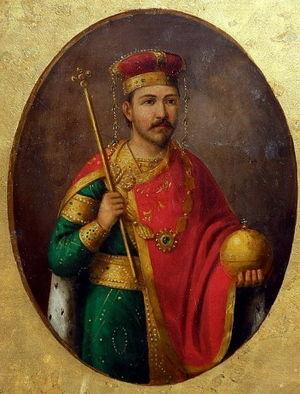
Ivan Asen II, né vers 1190-1195, fut un souverain bulgare qui régna de 1218 à 1241 sur l'Empire bulgare, s'étendant sur ce qui est aujourd'hui la Macédoine, la Grèce du nord, la Bulgarie et le sud de la Roumanie. Ivan Asen II se nomme lui-même « tsar et autocrate des Bulgares ». Il est aussi connu sous le nom francisé de Jean Assen II, Jean III Assen II ou Jean Assen II. Dès les XIIIᵉ et XIVᵉ siècles, il avait en Bulgarie la réputation d'être le plus grand des Assénides. Son prénom était orthographié « Iωάн » sur les fresques des monastères bulgares. Il est mort vers la fin du mois de juin 1241.